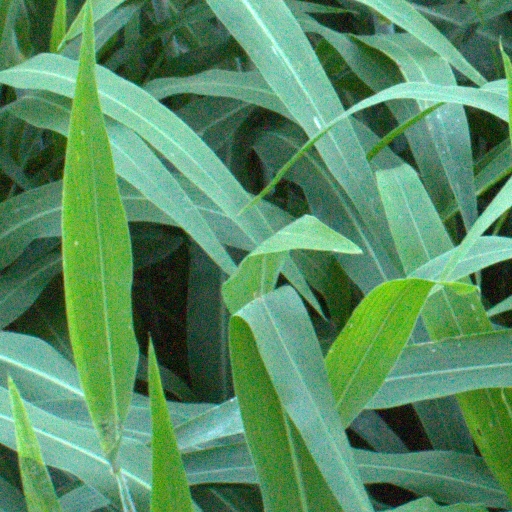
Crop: sorghum